Arkady Gartsman

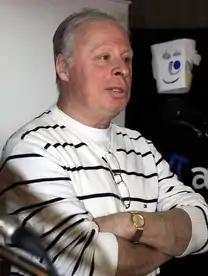

Arkady Semyonovich Gartsman (Ukrainian: Аркадій Семенович Гарцман; 1 May 1947 – 23 June 2022) was a Ukrainian songwriter, screenwriter and actor.